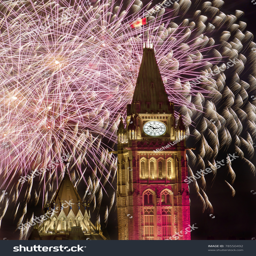
tourist attraction during the fireworks display .